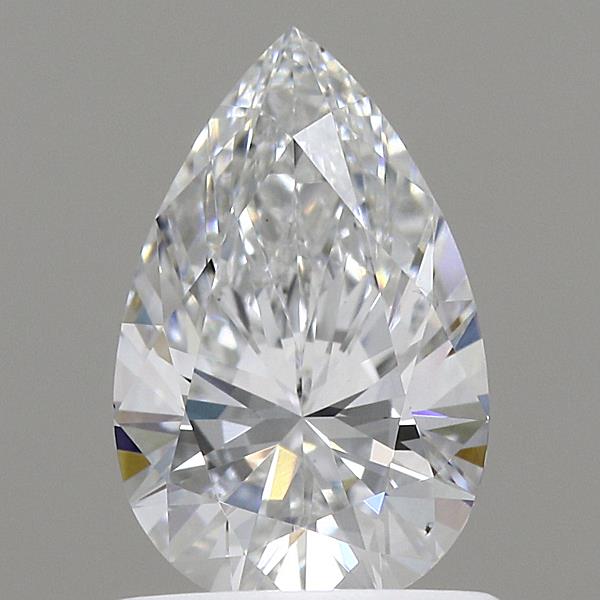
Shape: pear
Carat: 0.84
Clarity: VS1
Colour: E
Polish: EX
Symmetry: EX
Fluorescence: NONE
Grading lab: IGI
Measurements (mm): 8.33 x 5.3 x 3.35